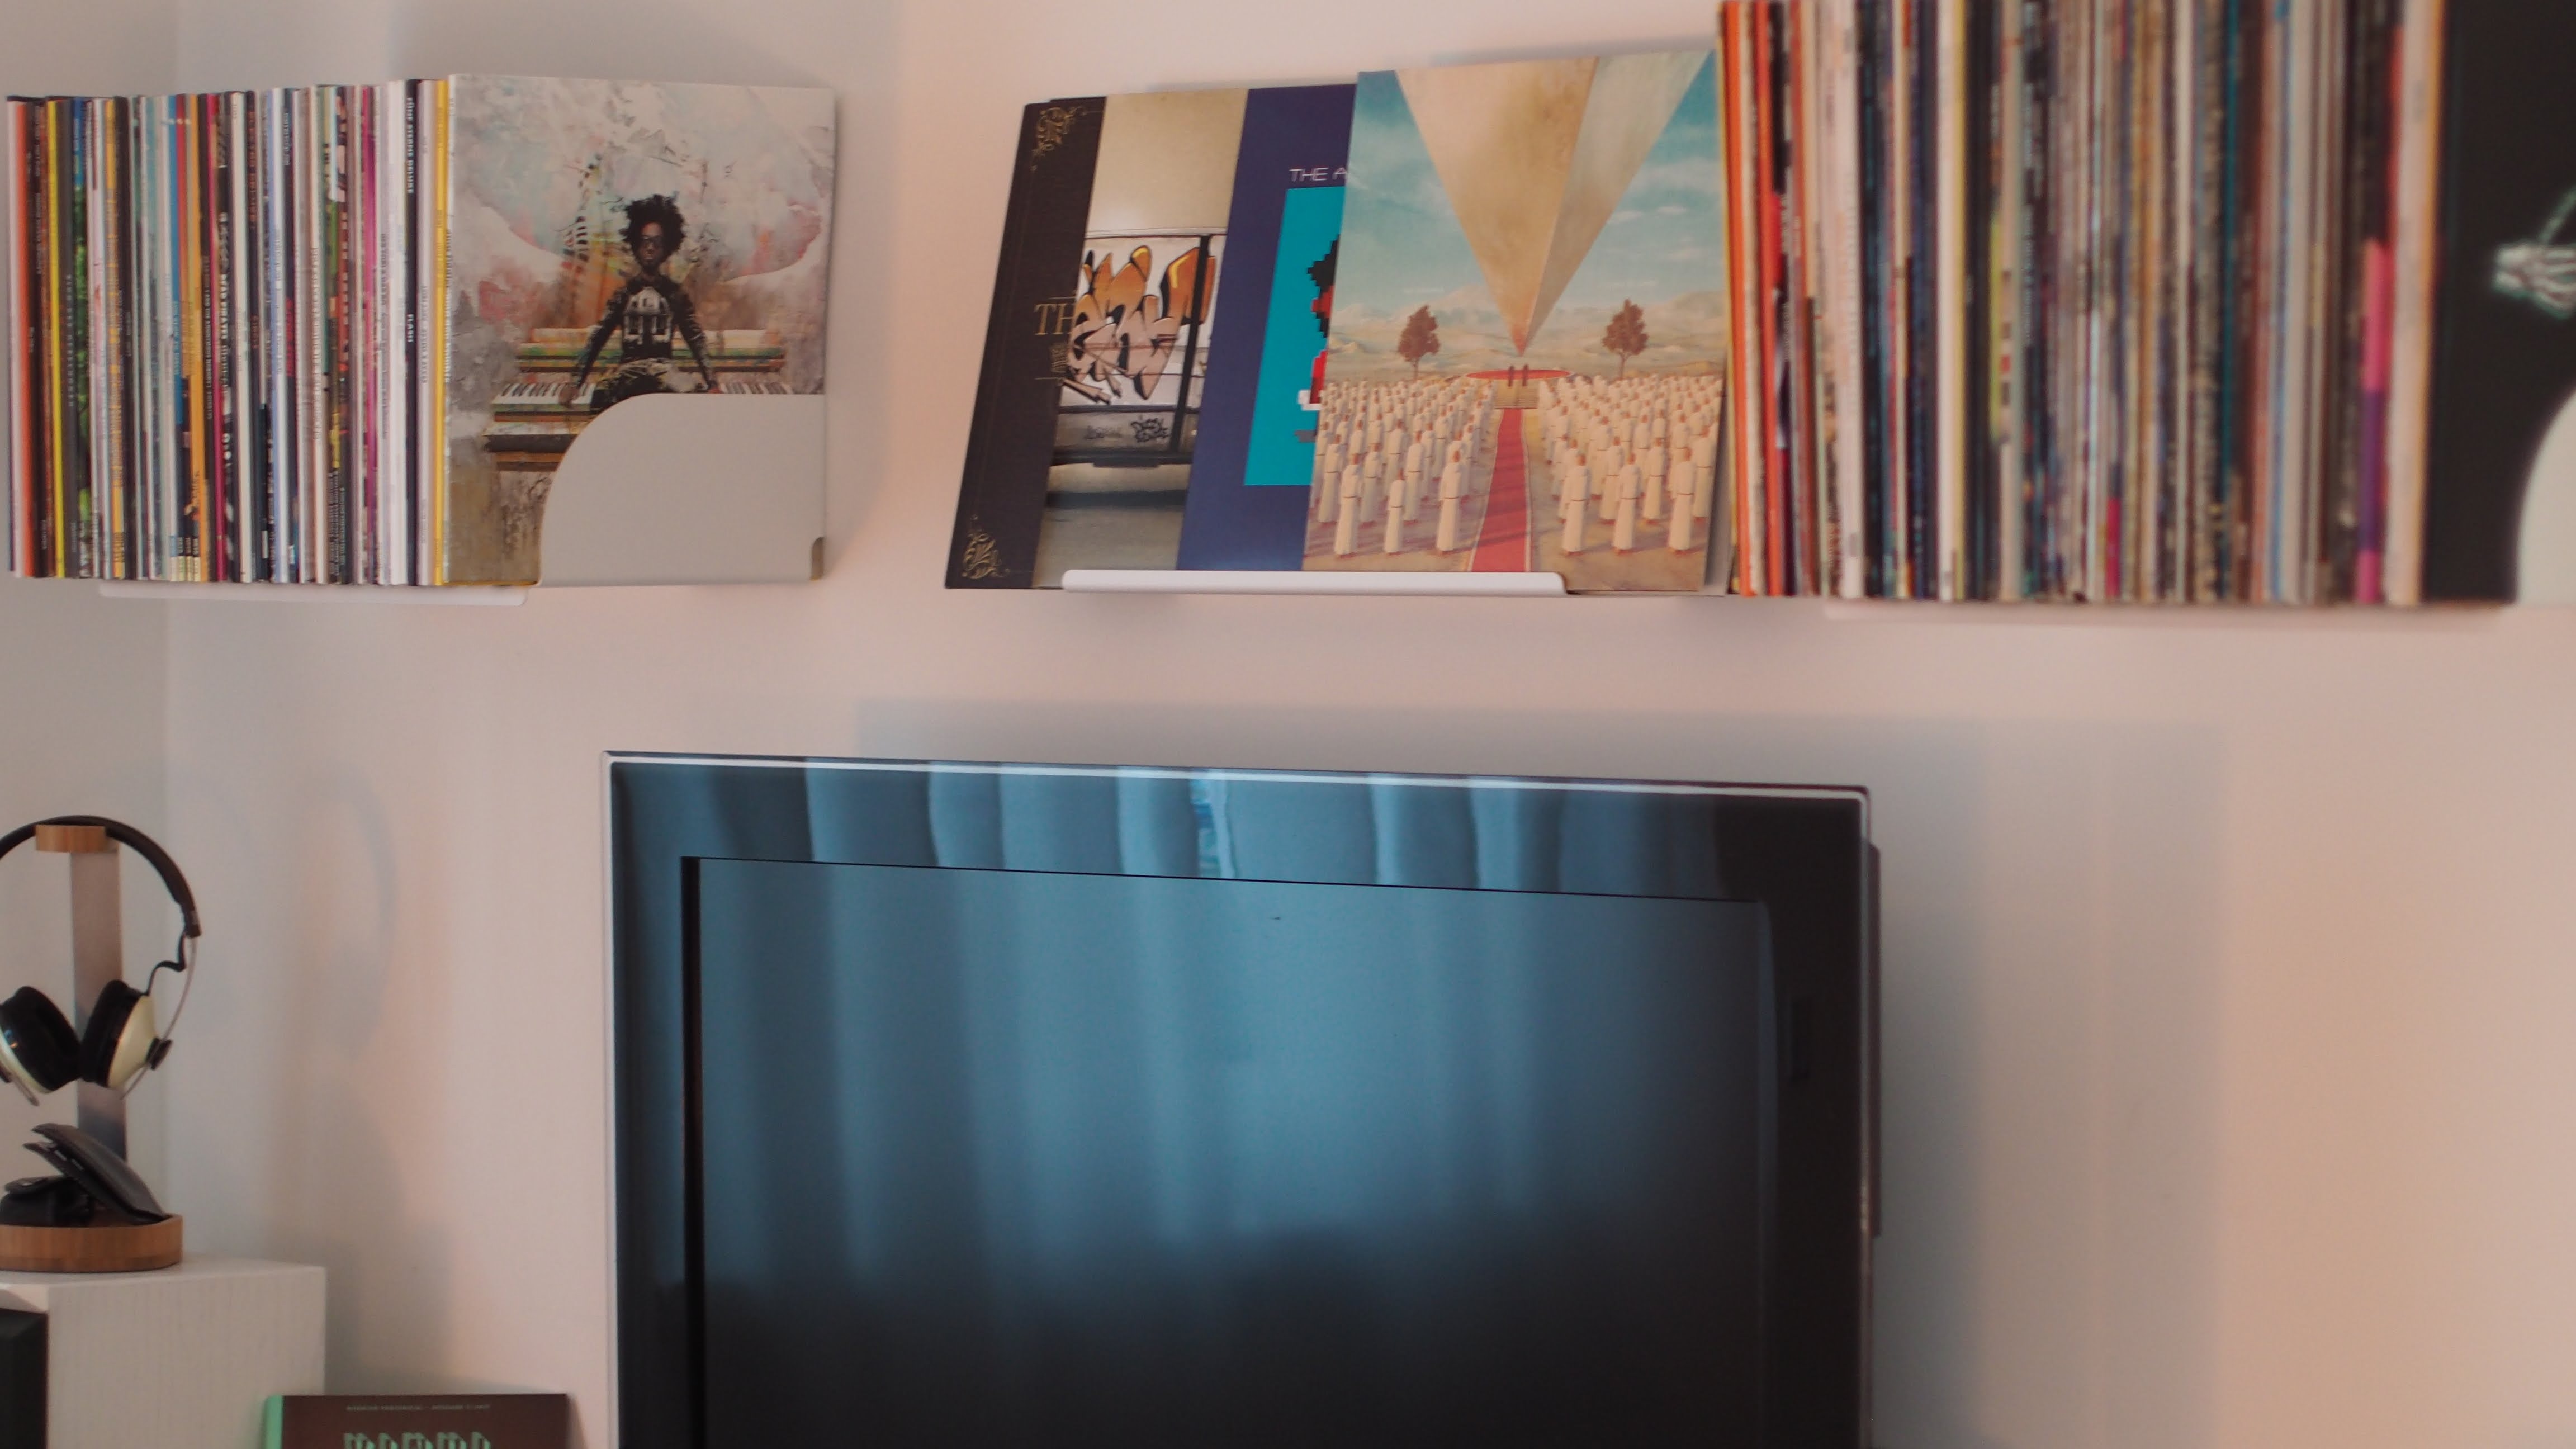
room, shelf, wall, bookcase, furniture, shelving, interior design, home